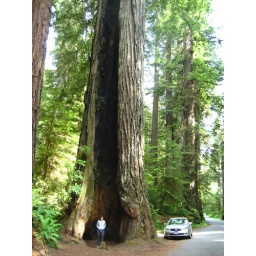
Kim and our car are dwarfed by the massive Redwood tree